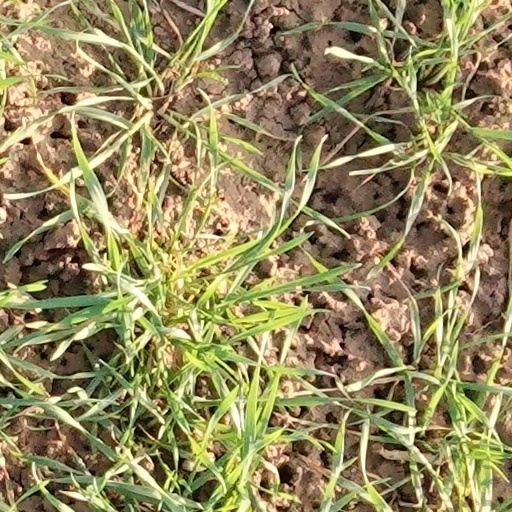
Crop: wheat